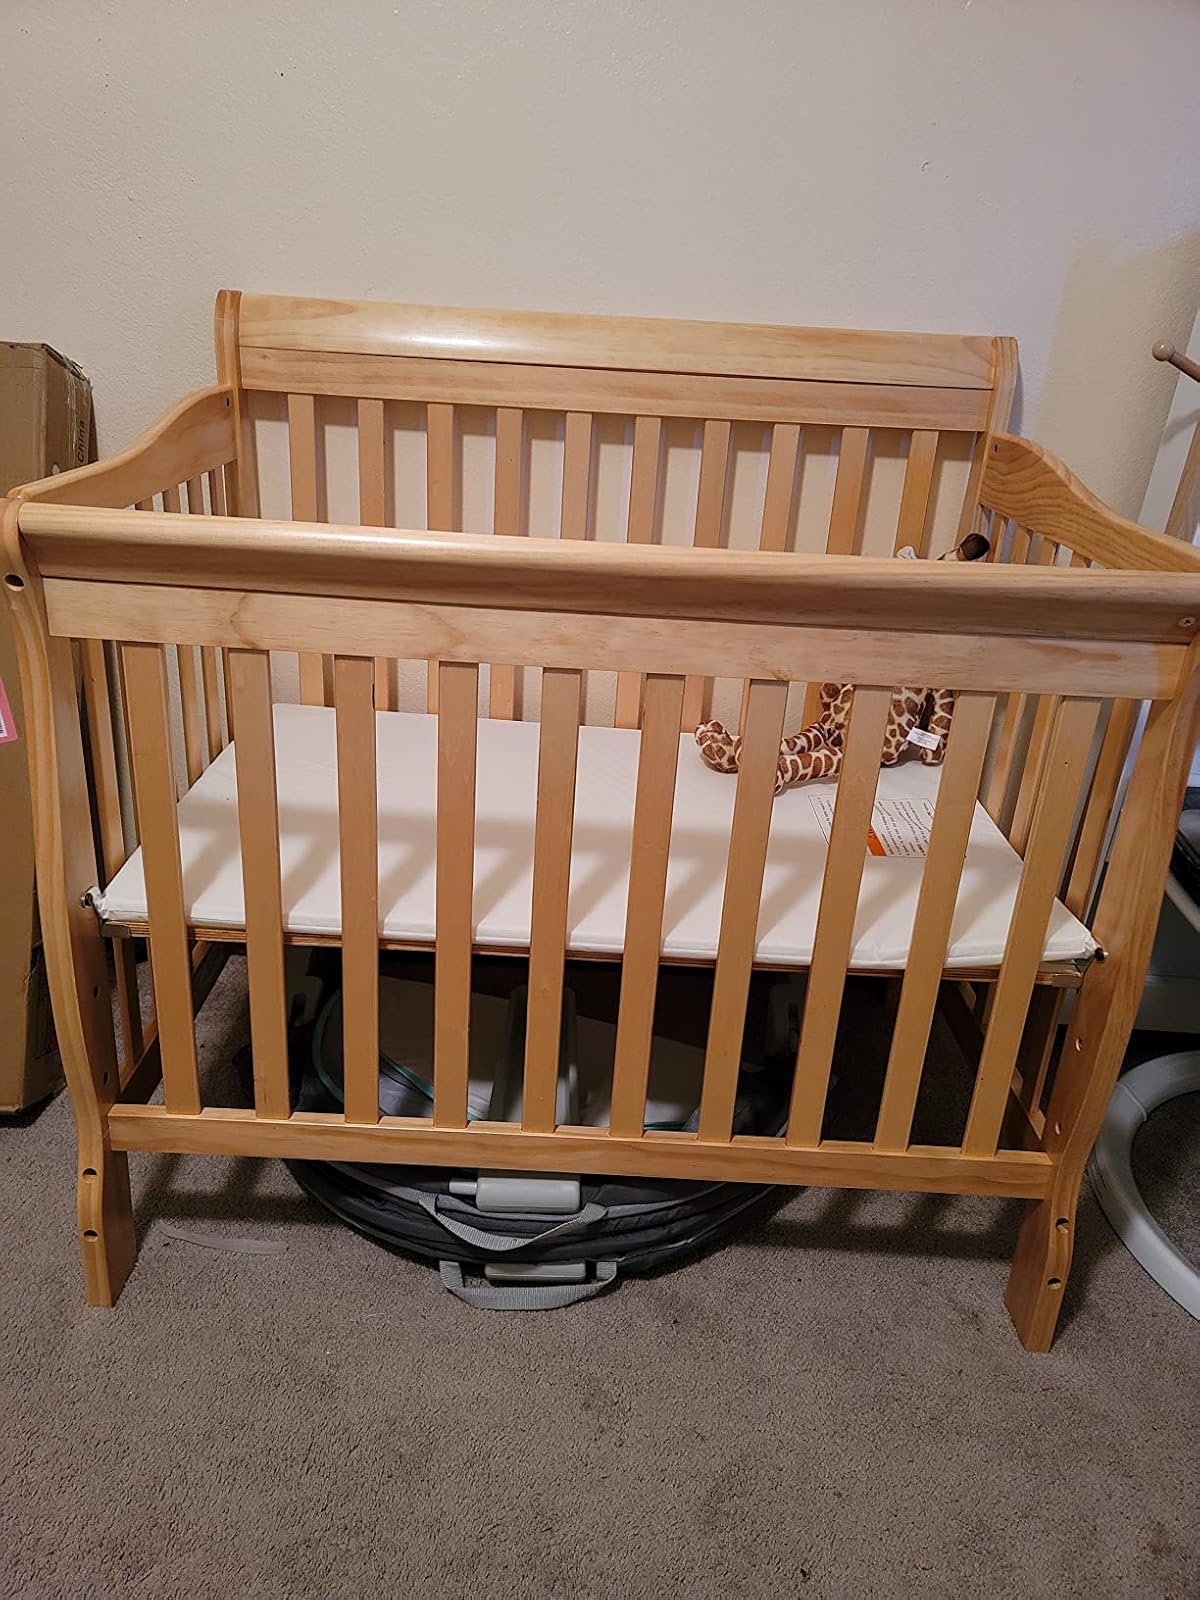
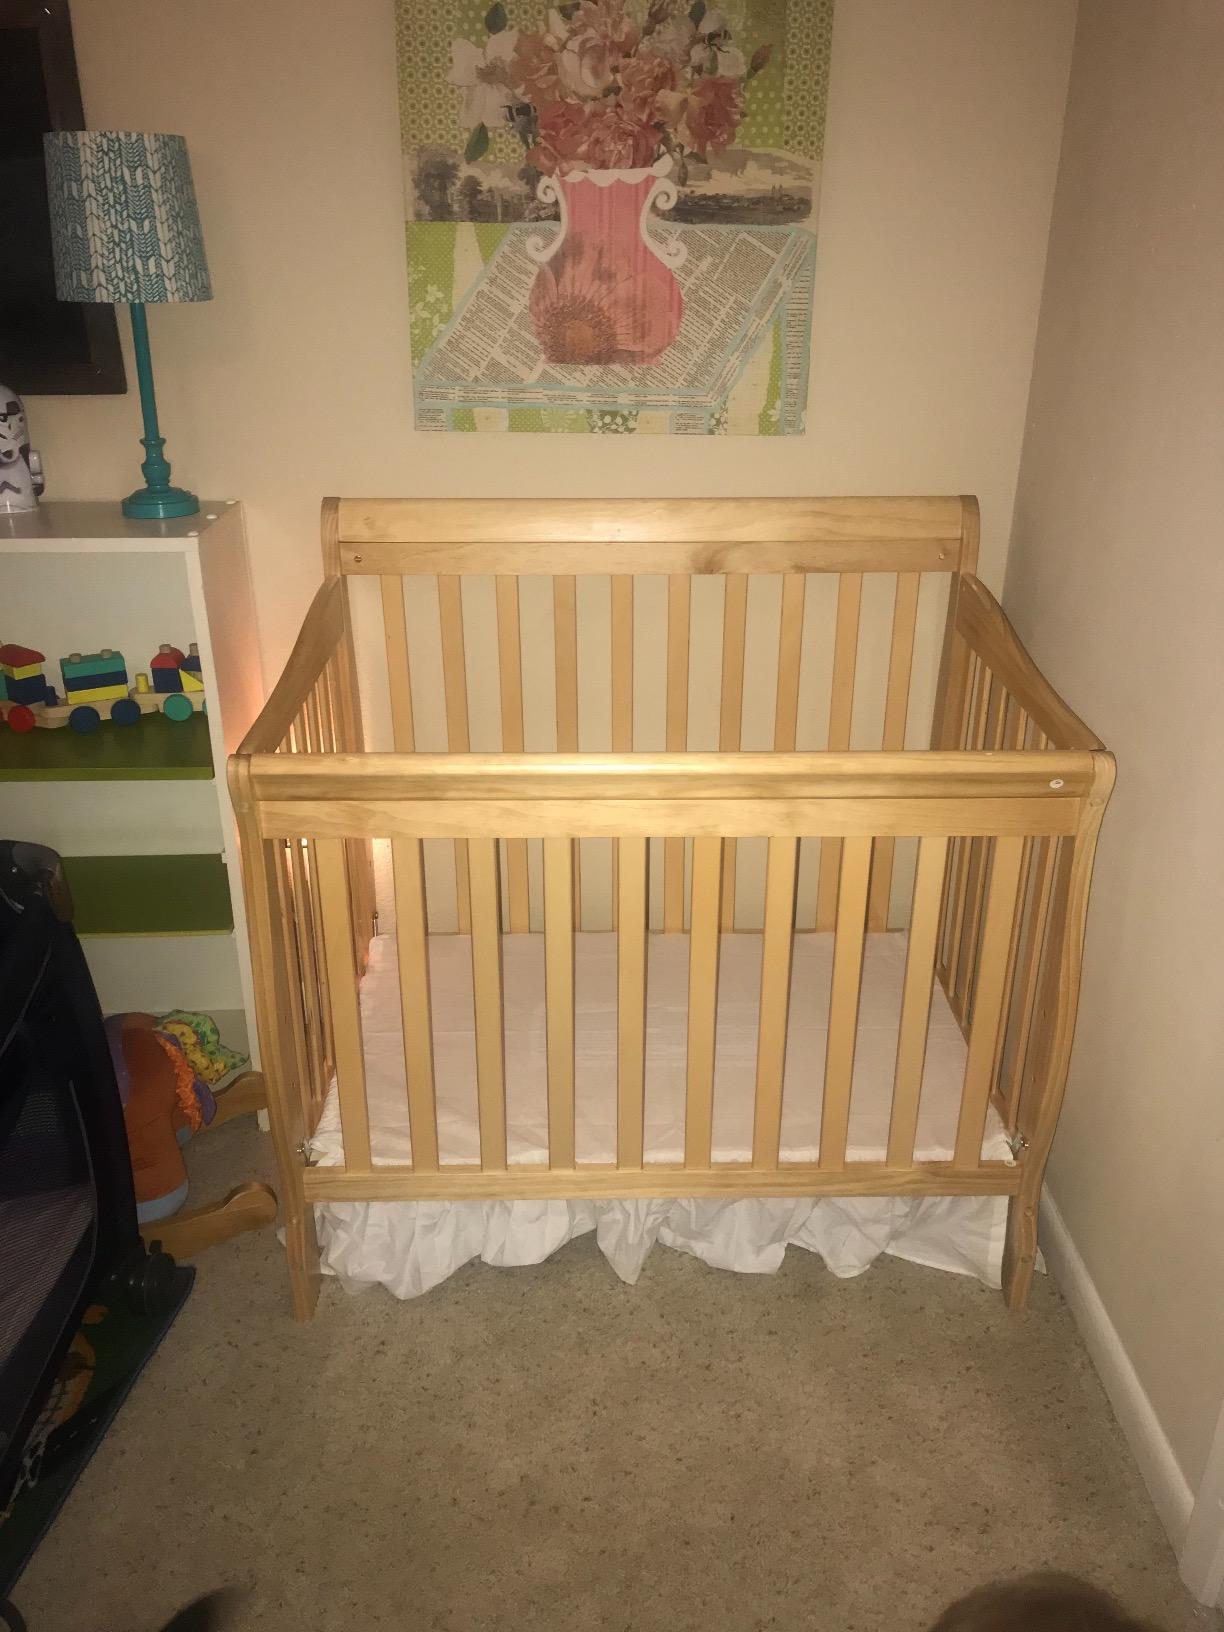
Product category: products_crib
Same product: yes